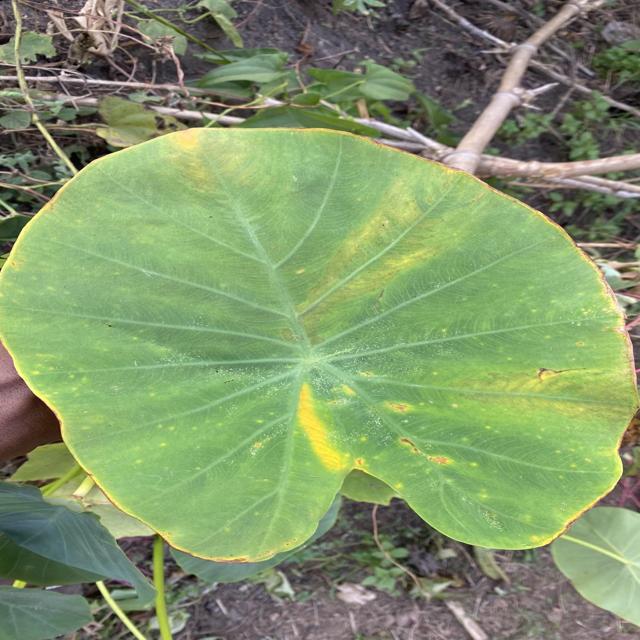
Label: Early_Blight